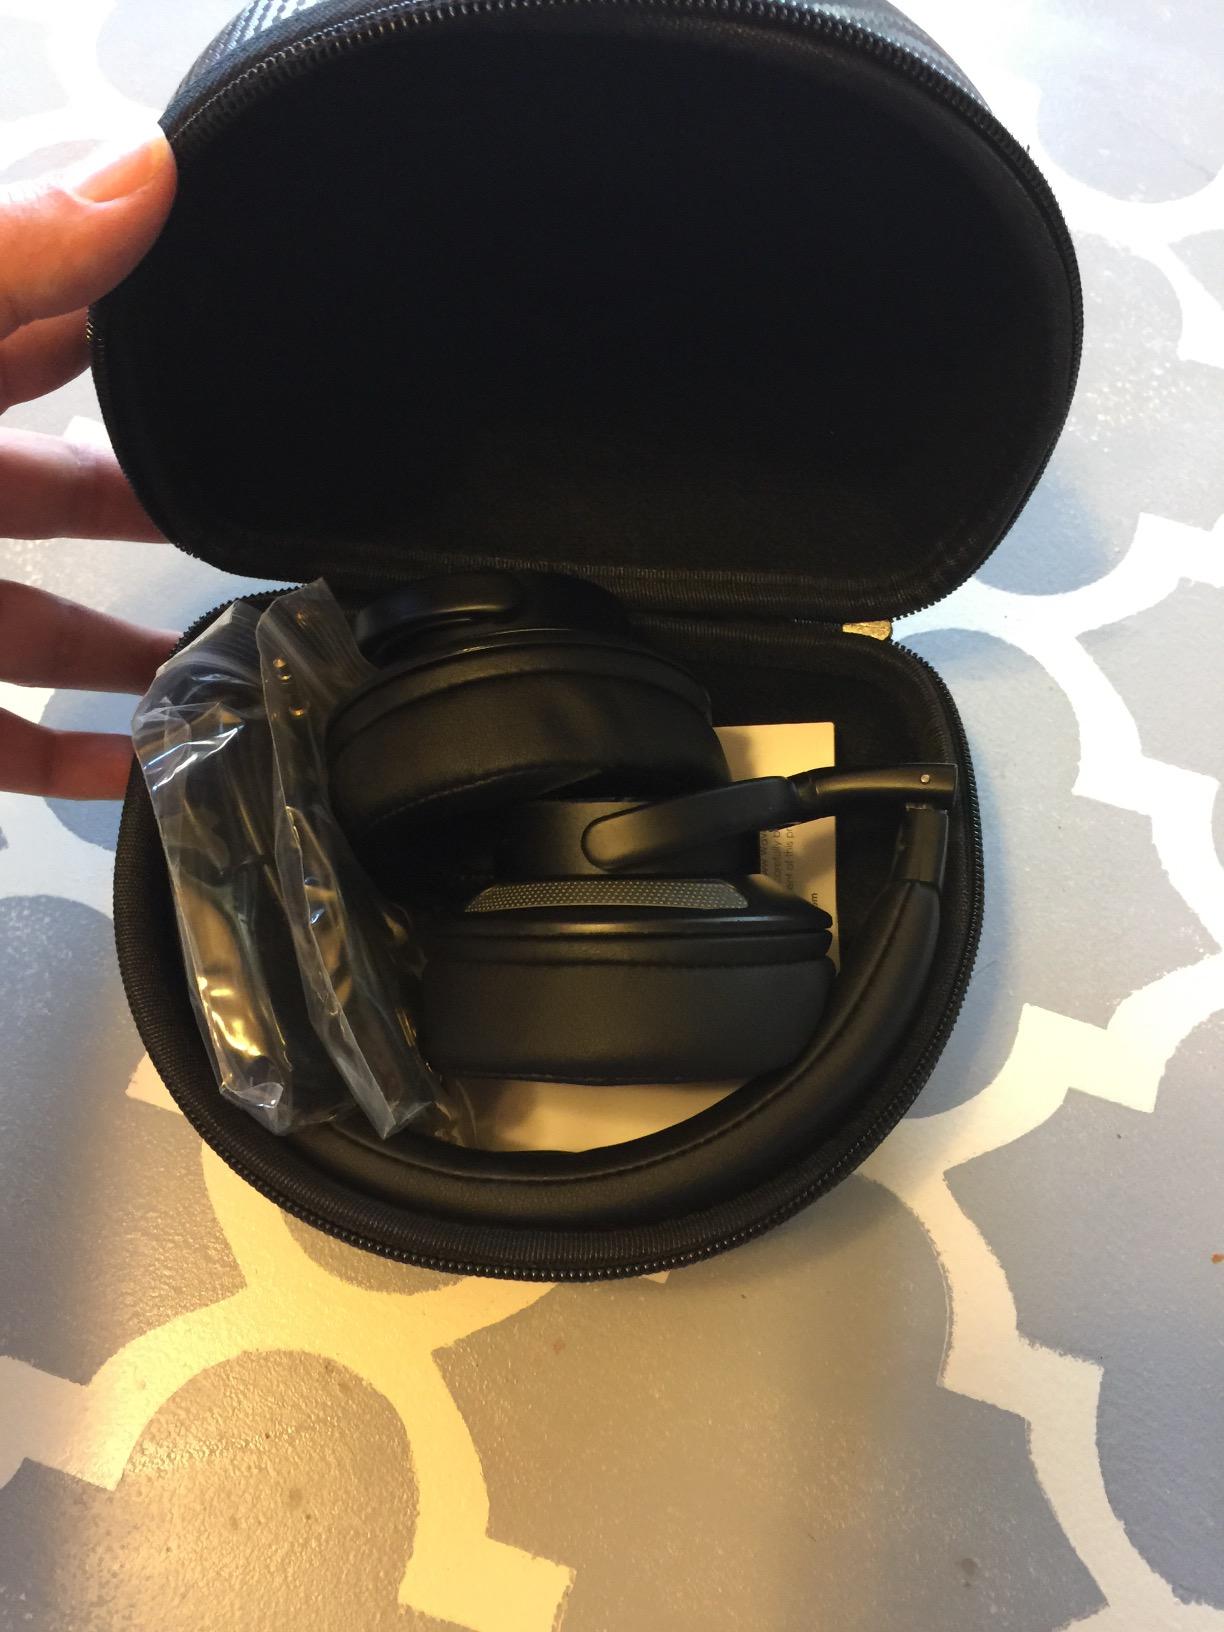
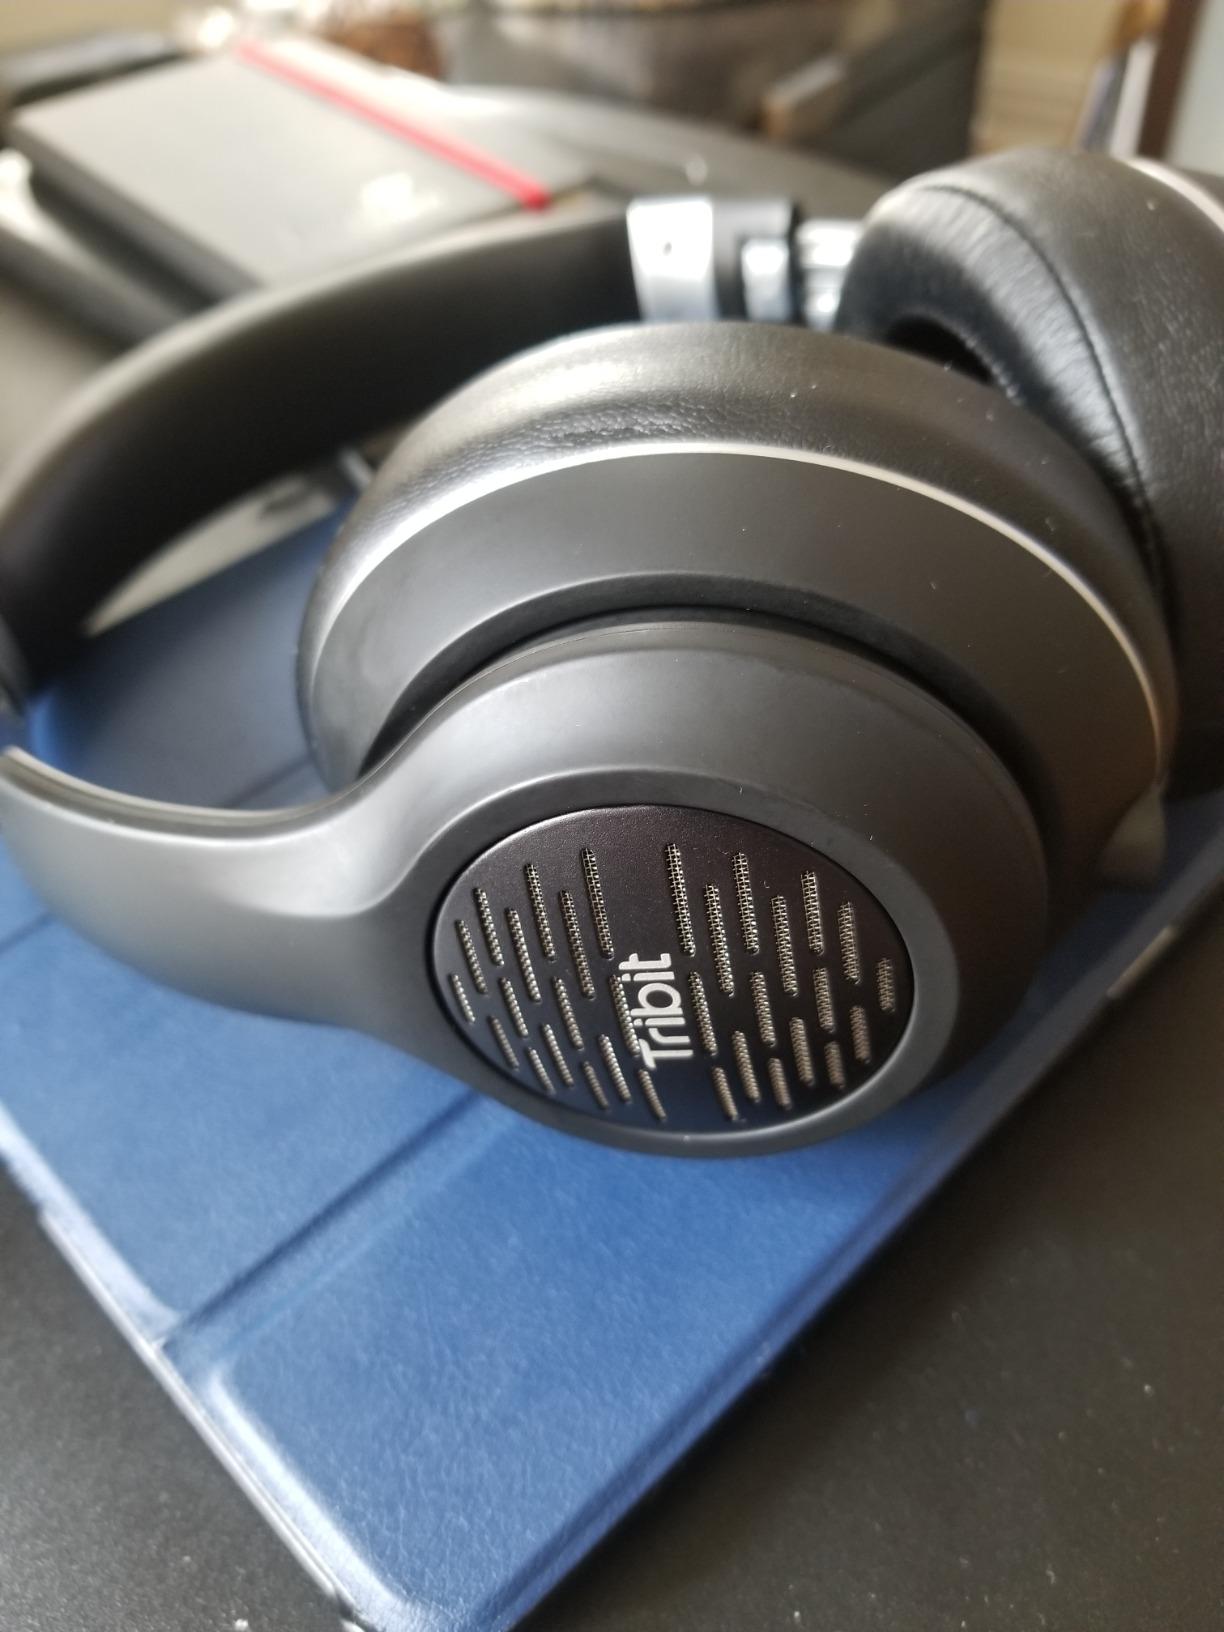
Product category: headphones
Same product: no